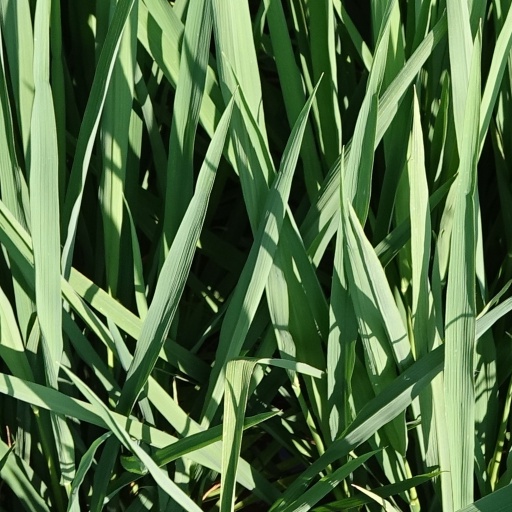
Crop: rice